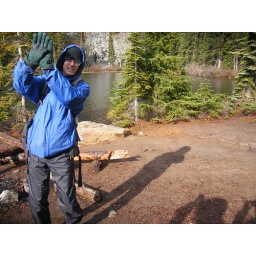
Todd scared of the big yellow ball in the sky